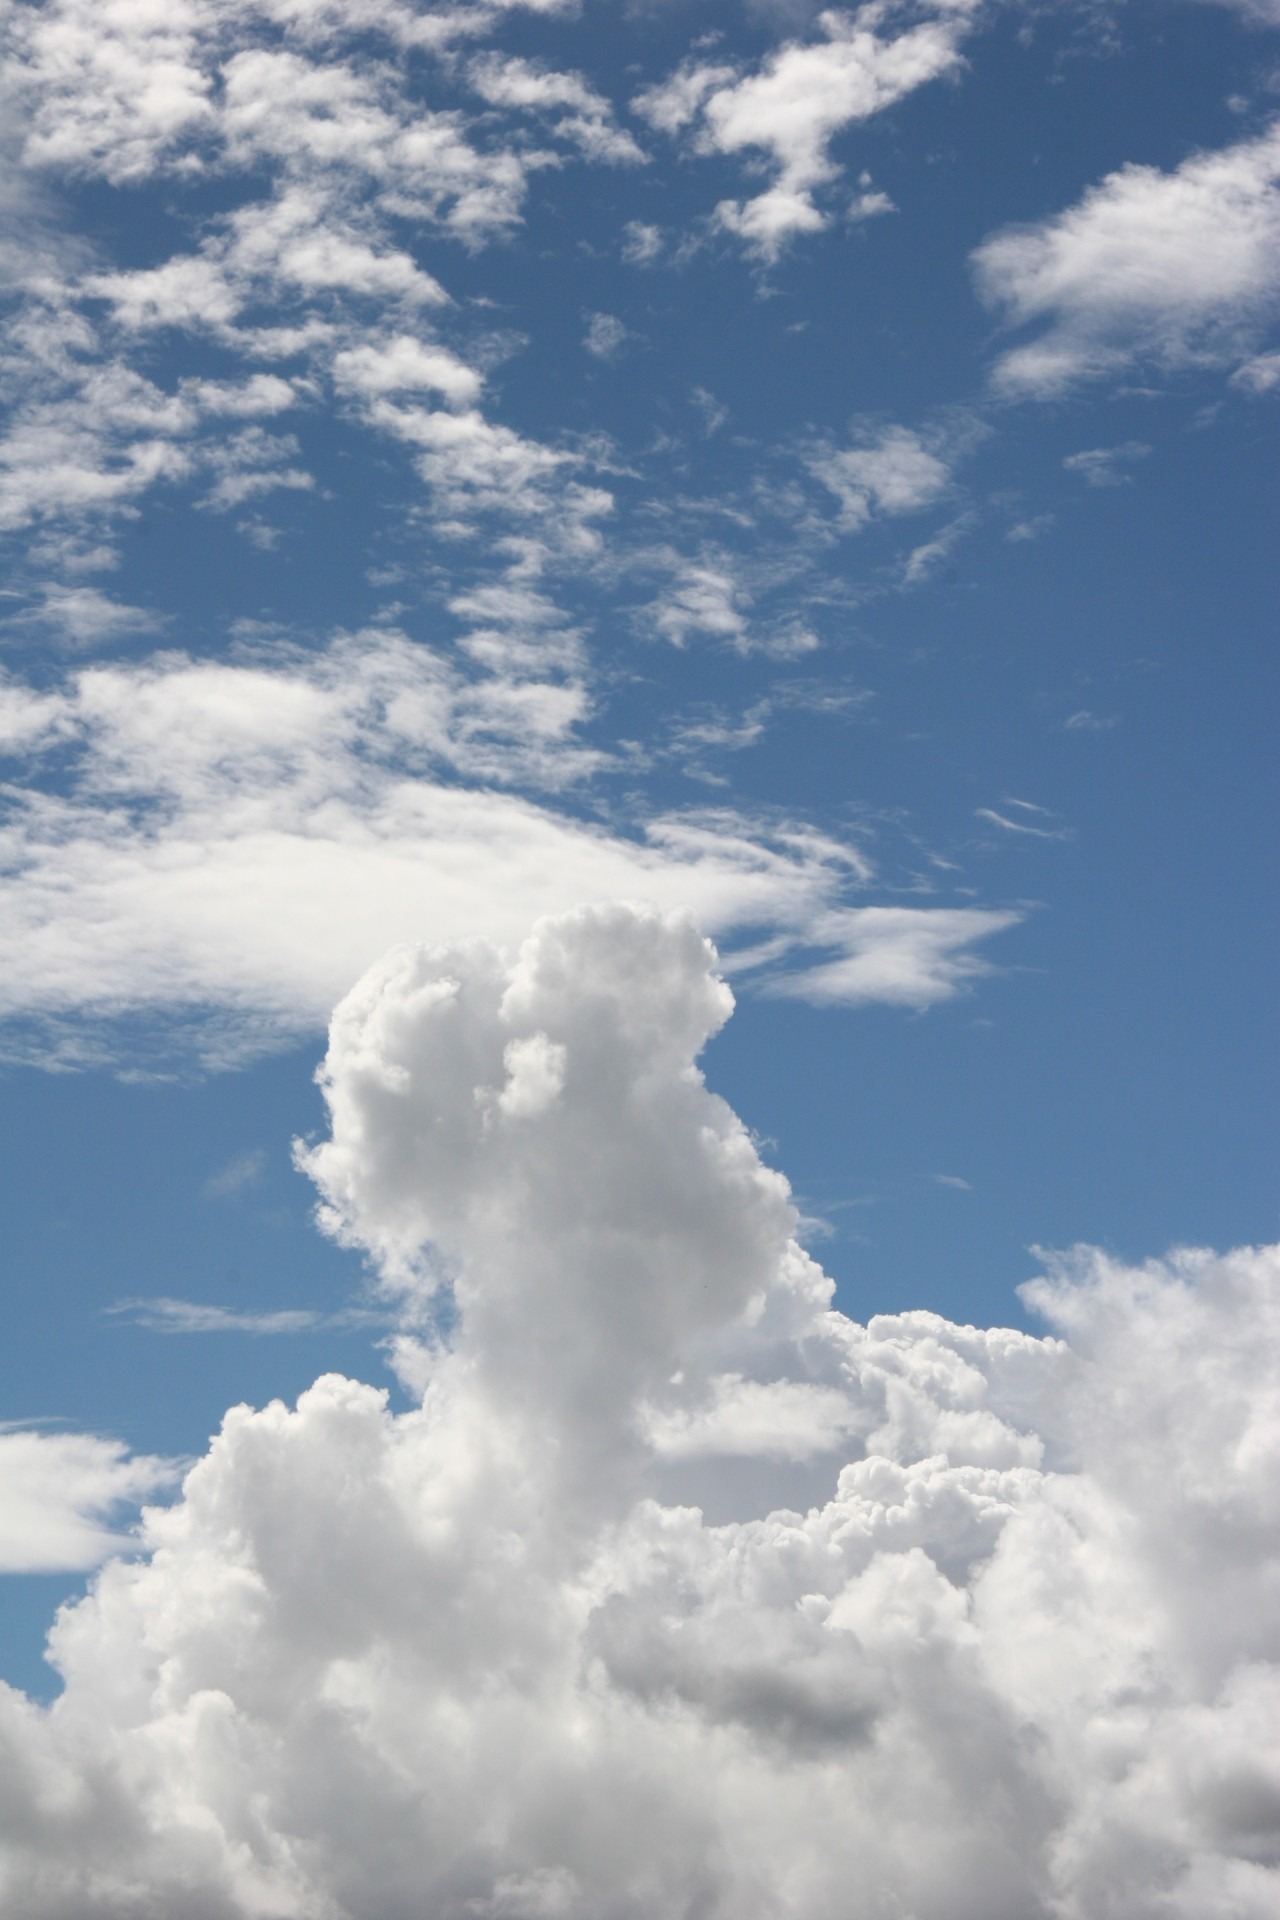
cloud, sky, sunlight, atmosphere, daytime, cumulus, blue, skies, clouds, martinique, meteorological phenomenon, atmosphere of earth